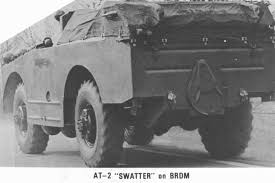
Label: BRDM